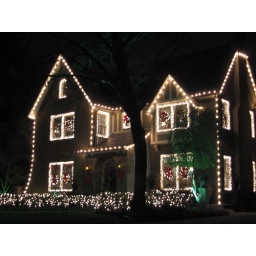
Xmas in Highland Park area. Decorated trees and houses